Polish State Railways

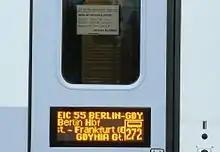
Dot matrix information board on a Polish PKP Intercity train from Berlin to Gdynia via Gdańsk

During the mid-to-late communist era, the state of the Polish railways deteriorated to a large extent. Once a large and profitable network, the systemic lack of funding and failure to acquire new rolling stock left PKP far behind the railway operators of Western Europe in terms of technical advances and passenger comfort. In addition to this, the poor state of many rail lines throughout the country led to ever-increasing journey times for passengers, and as a result left the railways far less able to compete with intercity bus and air services. During the entire communist period, only one major infrastructural project relating to the railways was completed. This, the Central Trunk Line, was a prestige project completed in 1976, intended both for heavy coal transport and fast passenger services. This line for the first time allowed passengers to travel in comfort and at relatively high speed from Kraków and Katowice to Warsaw; however, high-speed services have never started, although test runs reached 250 km/h in 1994. Moreover, despite the successful completion of the section from southern to central Poland, the planned extension to Gdańsk and the country's Baltic ports was never realised, and this significantly curtailed both the usefulness and potential of the line.